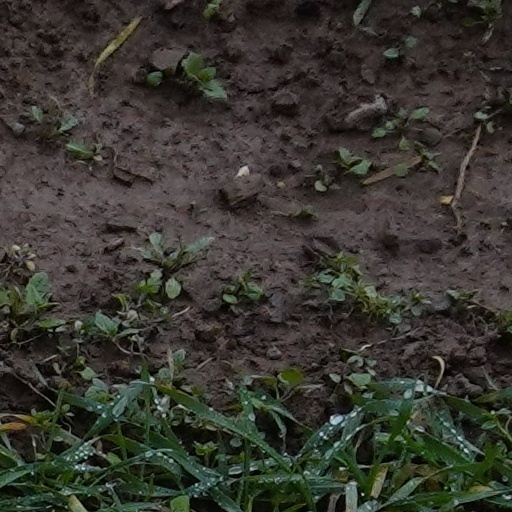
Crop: wheat